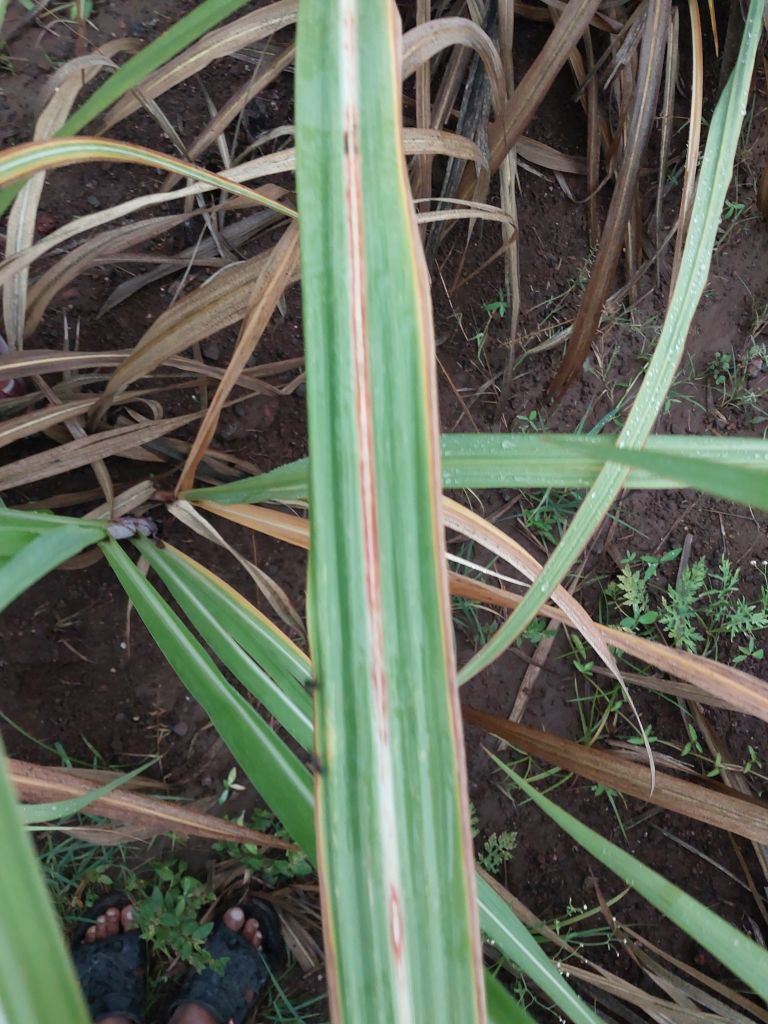
Label: Brown Spot